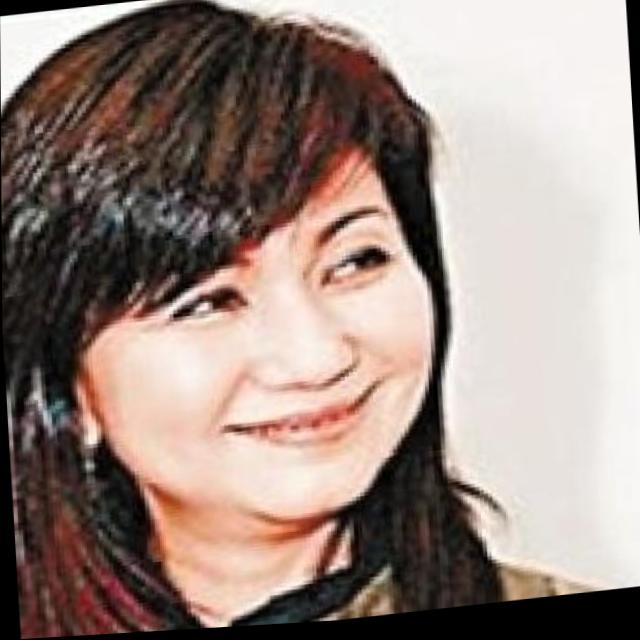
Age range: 21-44